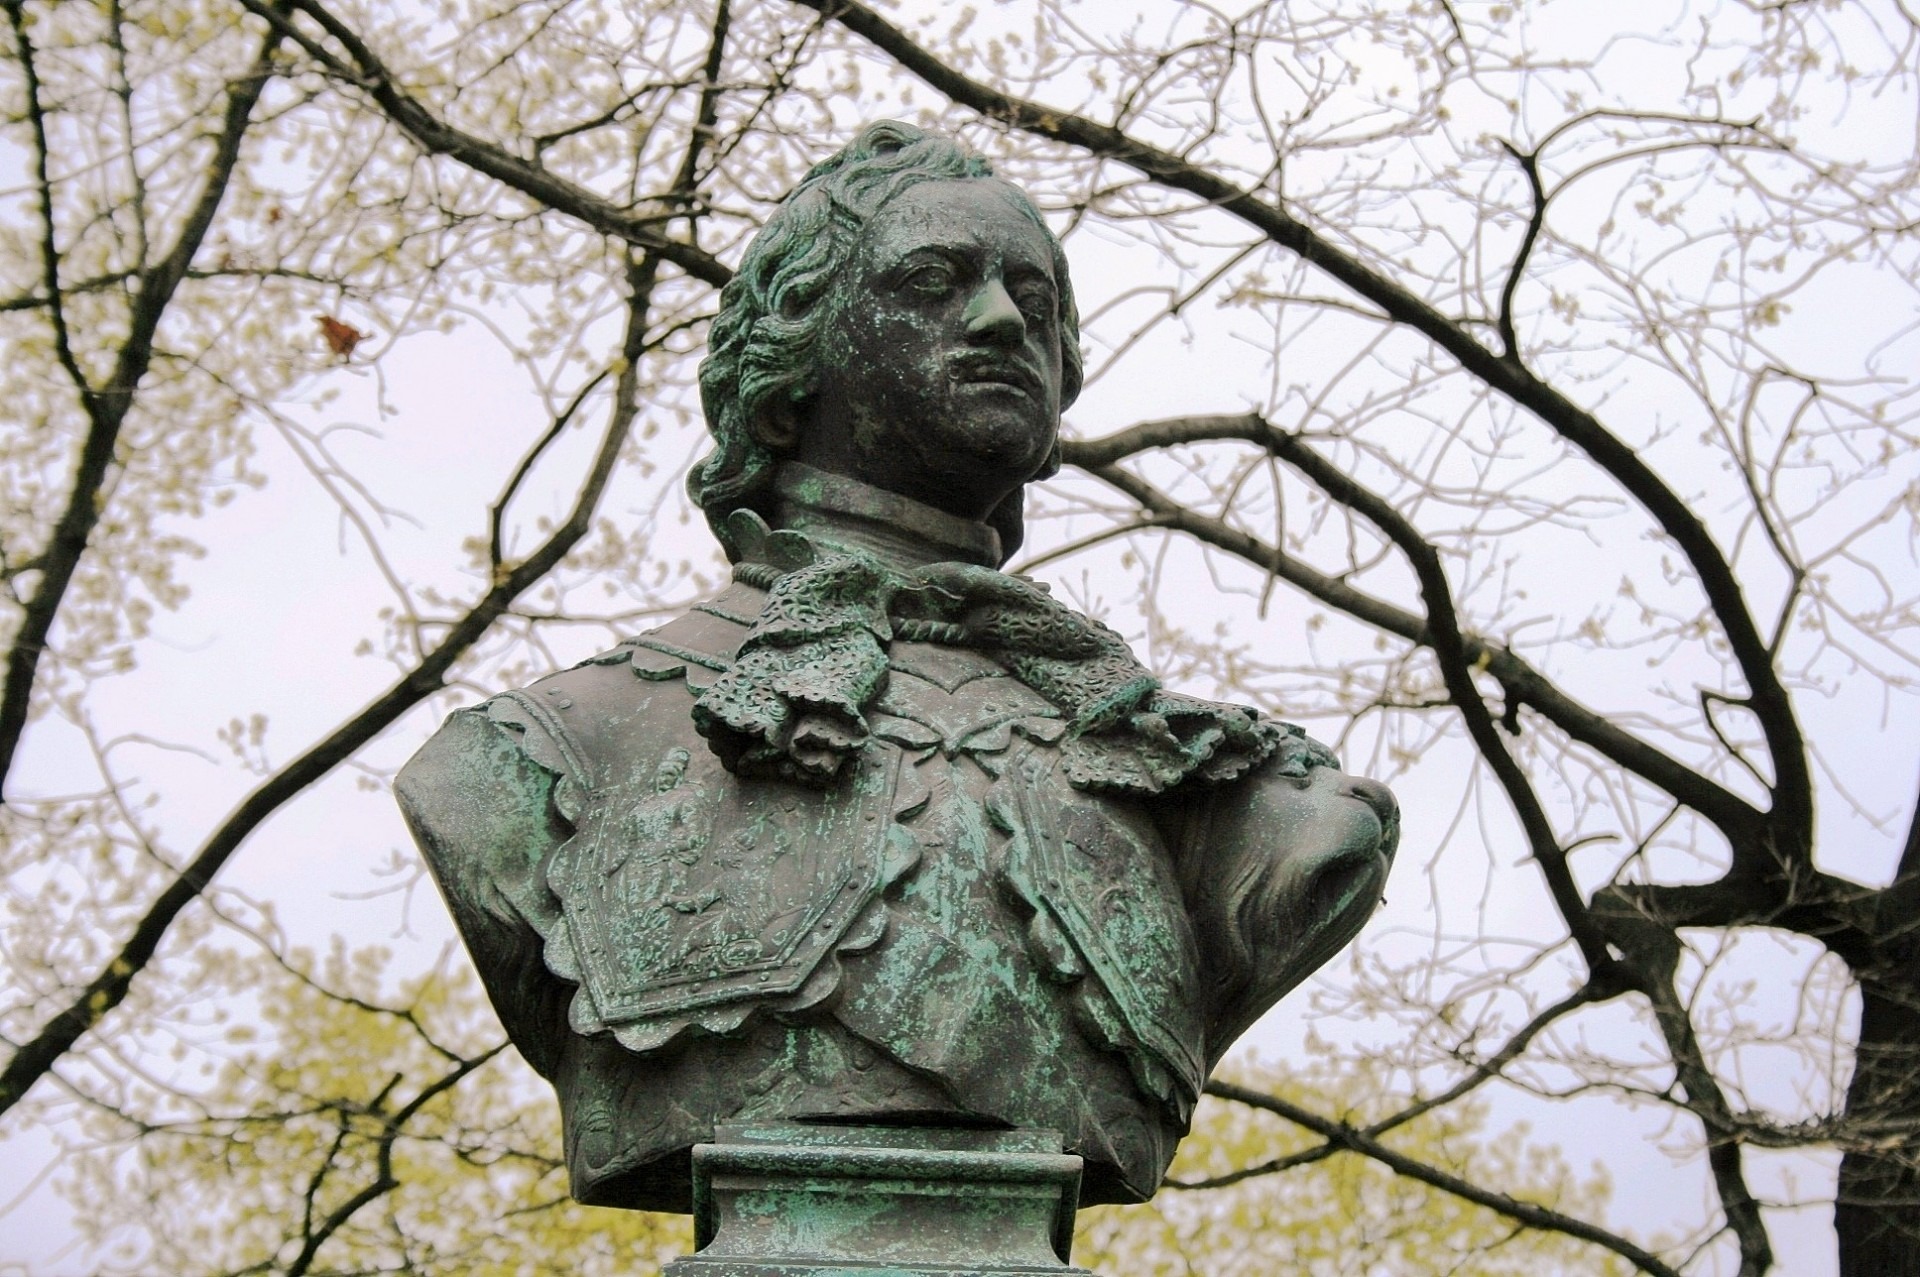
monument, statue, monarch, sculpture, memorial, art, great, head, bust, peter l